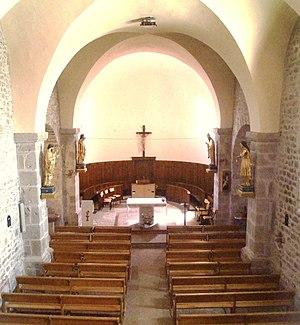
Roiffieux église intérieur
L'église Saint-Martin est érigée dans la commune de Roiffieux, département de l'Ardèche en région Auvergne-Rhône-Alpes. L'édifice est situé au centre du village.